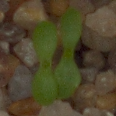
Label: scentless_mayweed